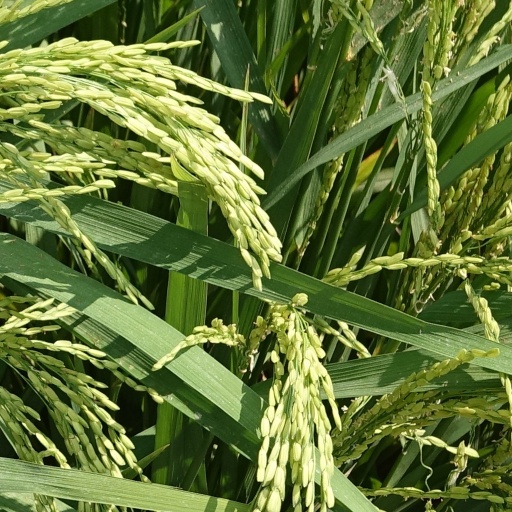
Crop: rice